Purlie

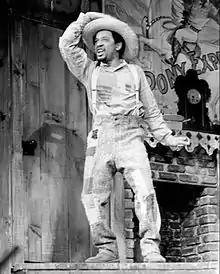
Sherman Hemsley in the 1972 production

Although Davis did not participate actively in the creation of the musical, so much of his original script was included in the final project that Peter Udell and Philip Rose felt he should share credit for the book.